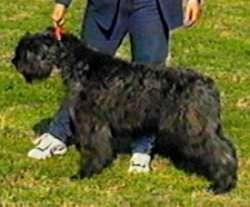
Bouvier_des_Flandres